Princess Charming (Philippine TV series)

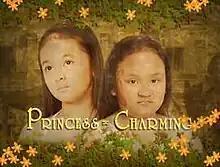
Title card

Princess Charming is a 2007 Philippine television drama series broadcast by GMA Network. Directed by Argel Joseph, it stars Krystal Reyes and Eunice Lagusad both in the title role. It premiered on January 29, 2007 on the network's Dramarama sa Hapon line up. The series concluded on April 27, 2007 with a total of 63 episodes.